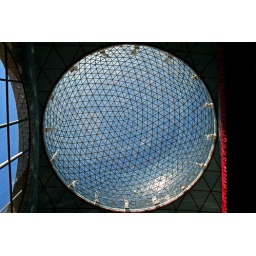
The roof of the Salvador Dali Museum in his home town of Palamos, Spain